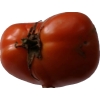
Label: tomato